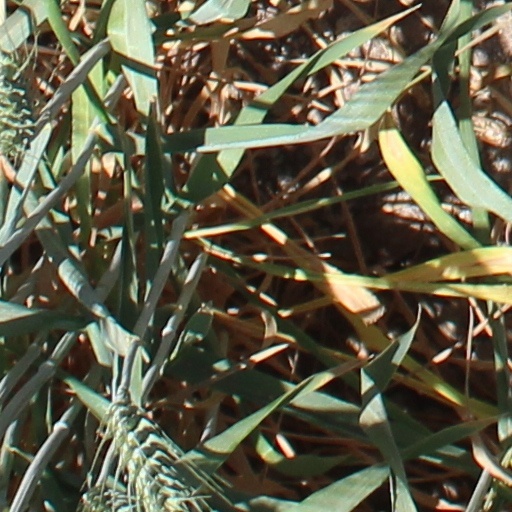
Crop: wheat